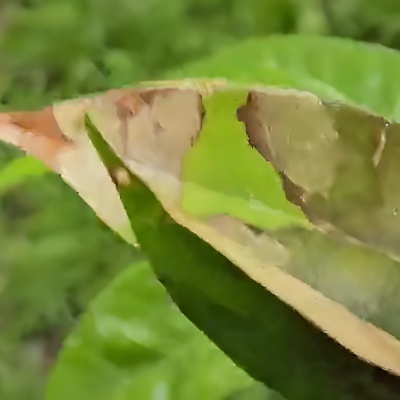
Label: Leaf_Rhizoctonia